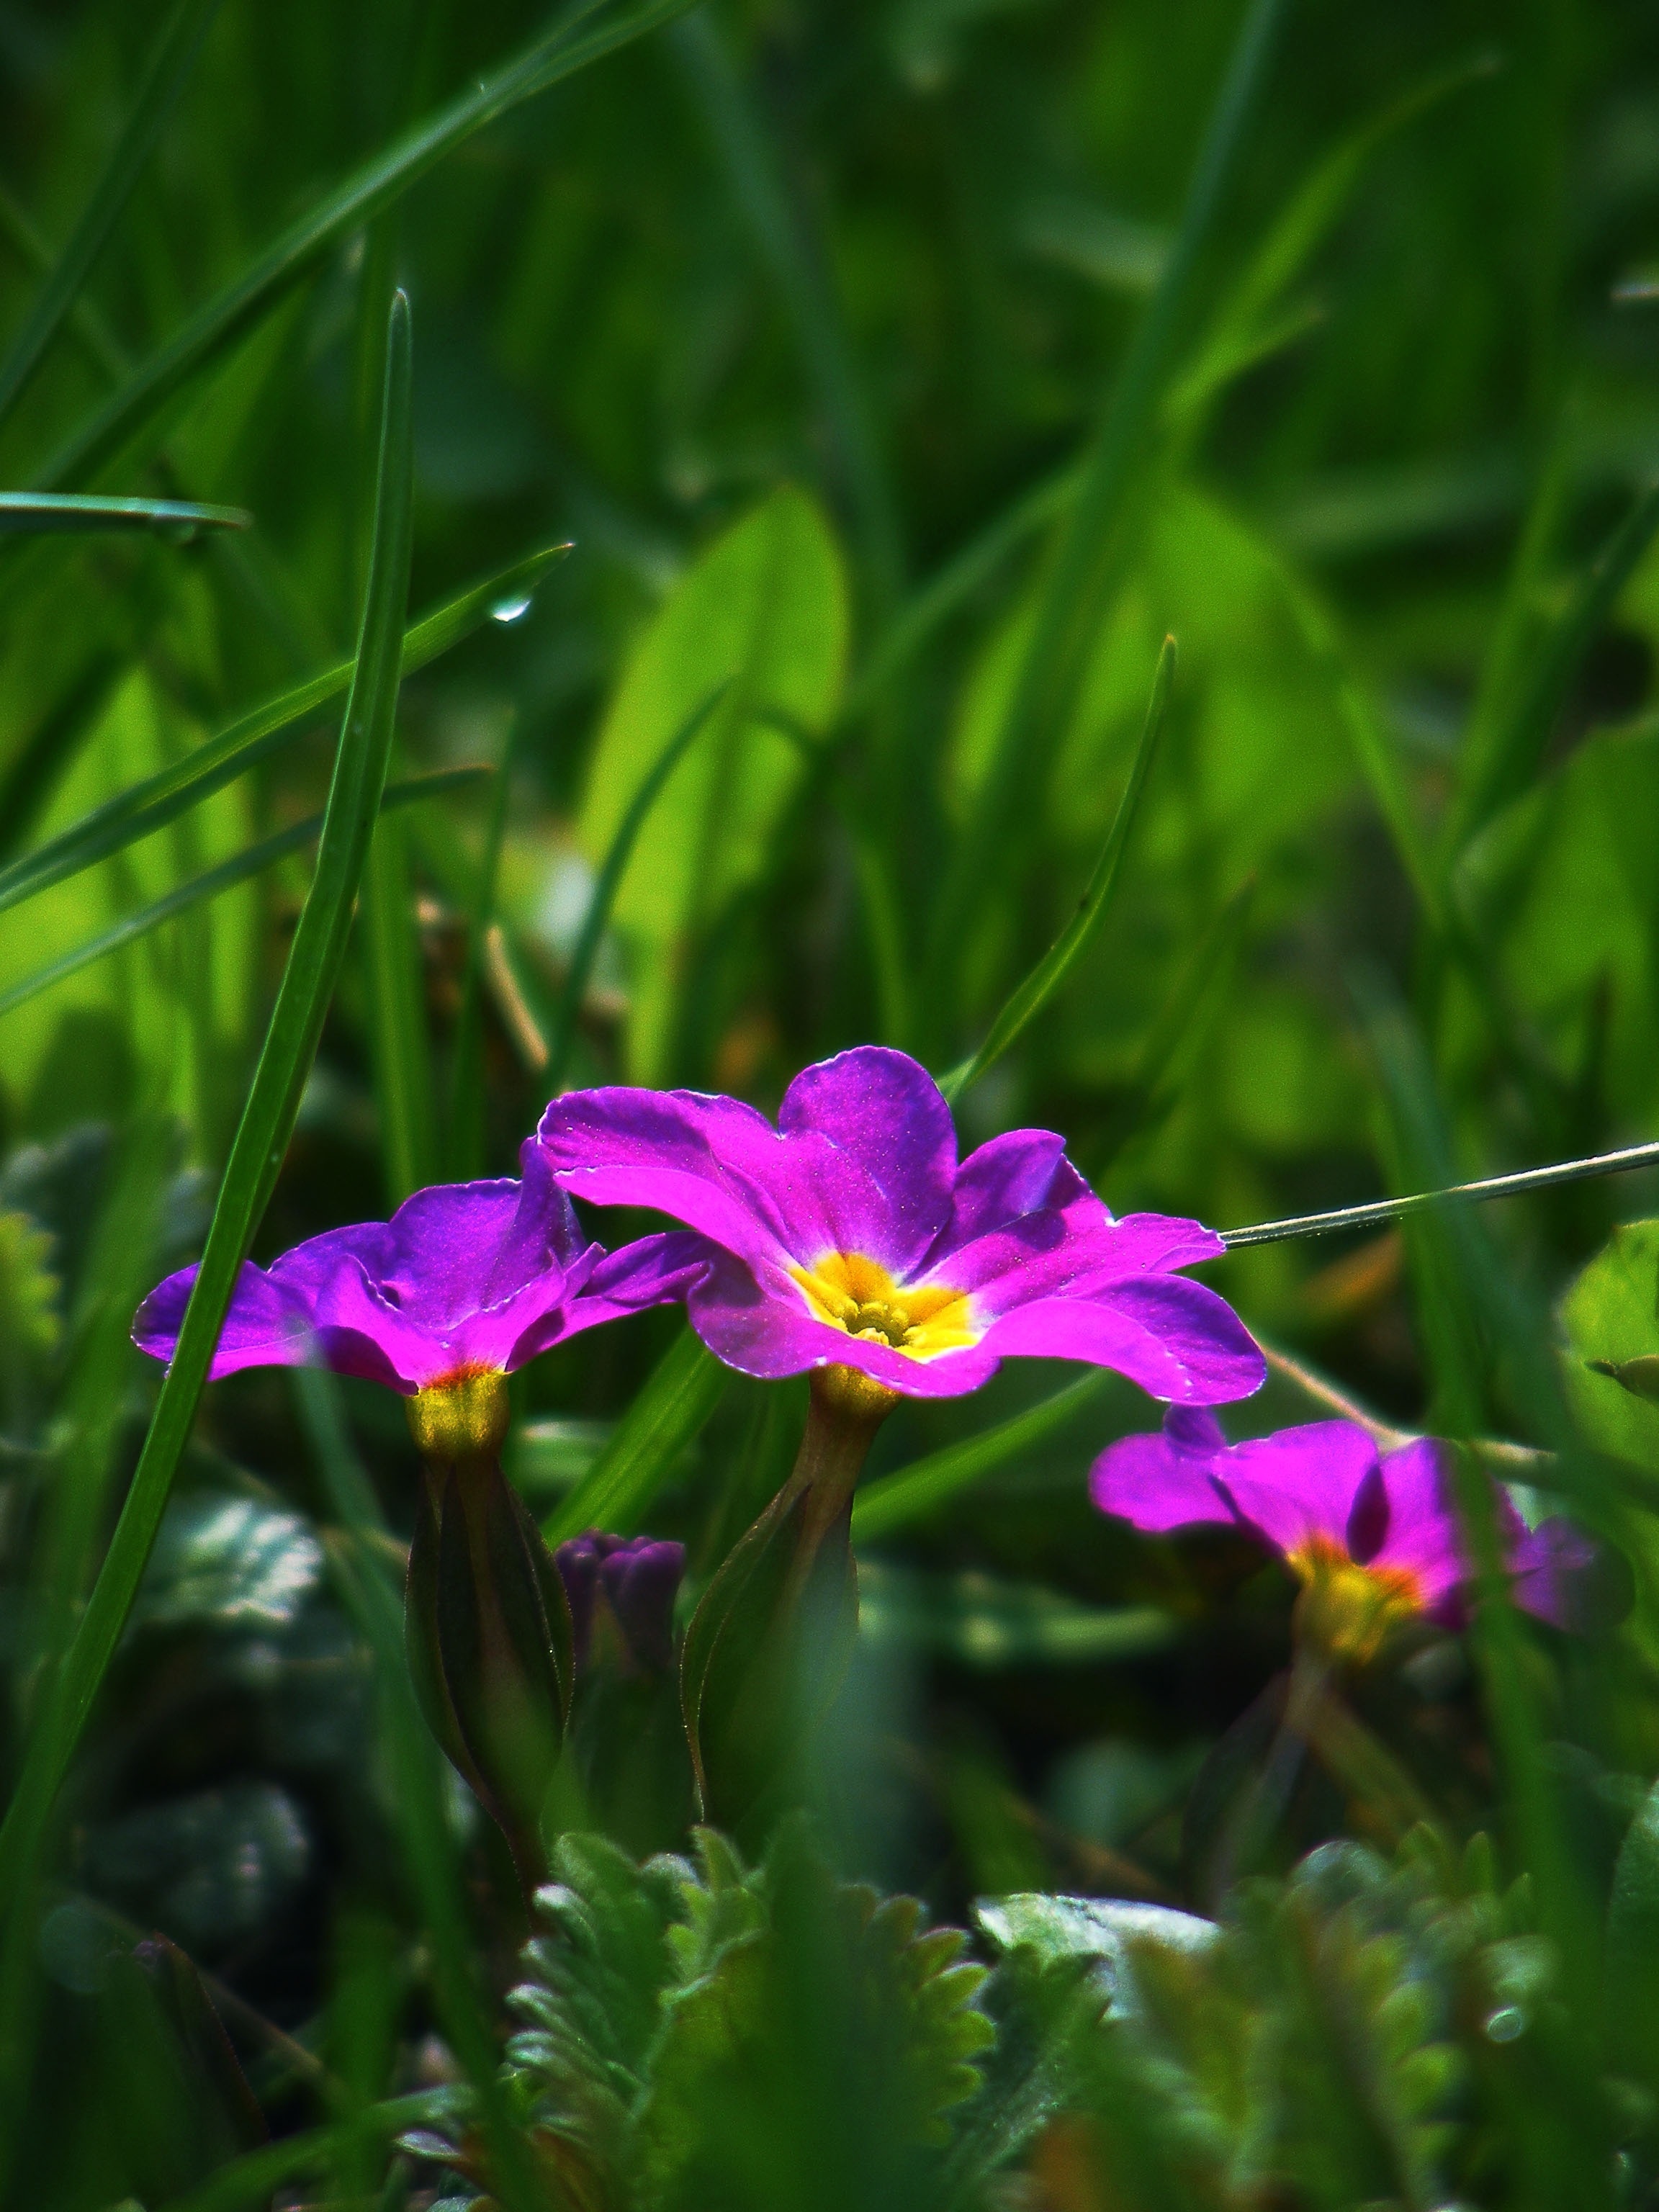
nature, grass, plant, field, meadow, prairie, flower, purple, spring, botany, flora, wildflower, primrose, spring flower, macro photography, flowering plant, plant stem, land plant